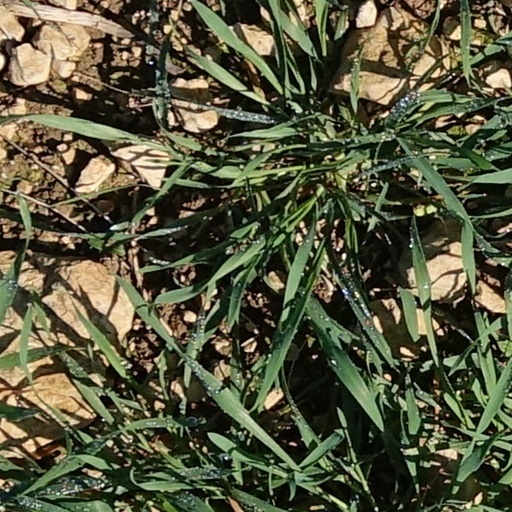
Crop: wheat